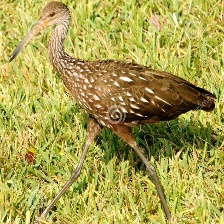
Species: LIMPKIN
Scientific name: ARAMUS GUARAUNA